Conflagration

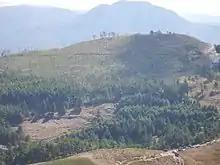
Burned trees in front the Montagna di Vernà, Peloritani mountains, Sicily

During a conflagration a significant movement of air and combustion products occurs. Hot gaseous products of combustion move upward, causing the influx of more dense cold air to the combustion zone. Sometimes, the influx is so intense that the fire grows into a firestorm.